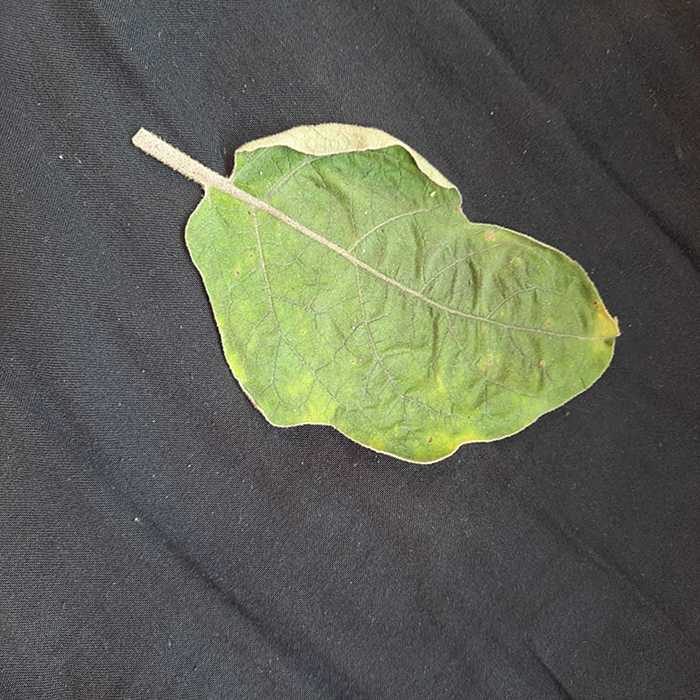
Plant: Eggplant
Label: Eggplant begomovirus